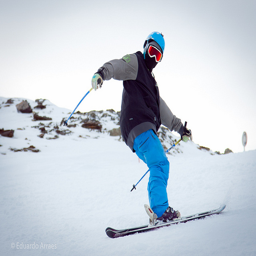
A person on some skis in the snow.
a person that is on some skiies on some snow
A skier whooshes to a stop on a ski trail.
a person skiing to down a snowy mountain side
a  person wearing goggles hat and jacket is snow skiing